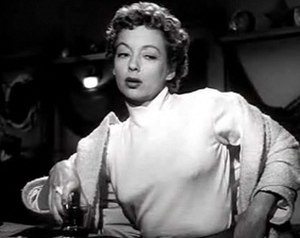
Evelyn Keyes
Evelyn Keyes var en amerikansk skuespillerinde. Hun var blandt andet kendt for Borte med blæsten.